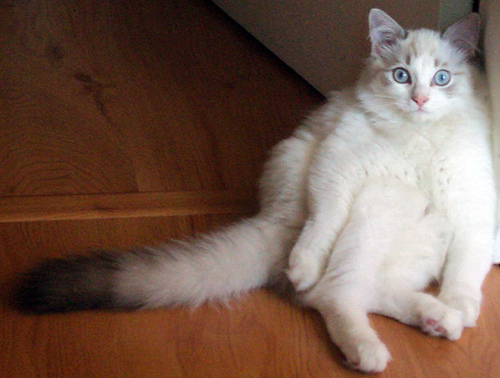
Animal: cat
Breed: Ragdoll